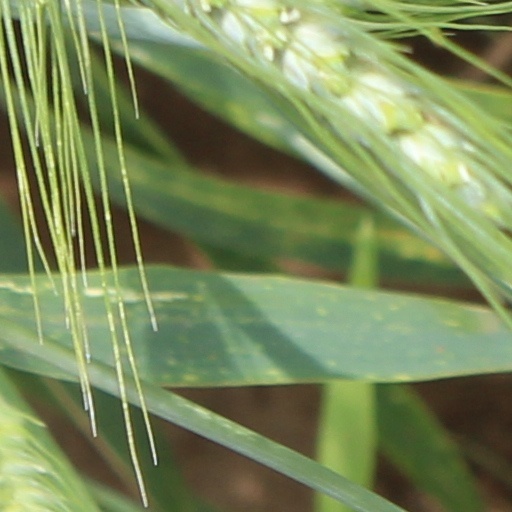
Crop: wheat